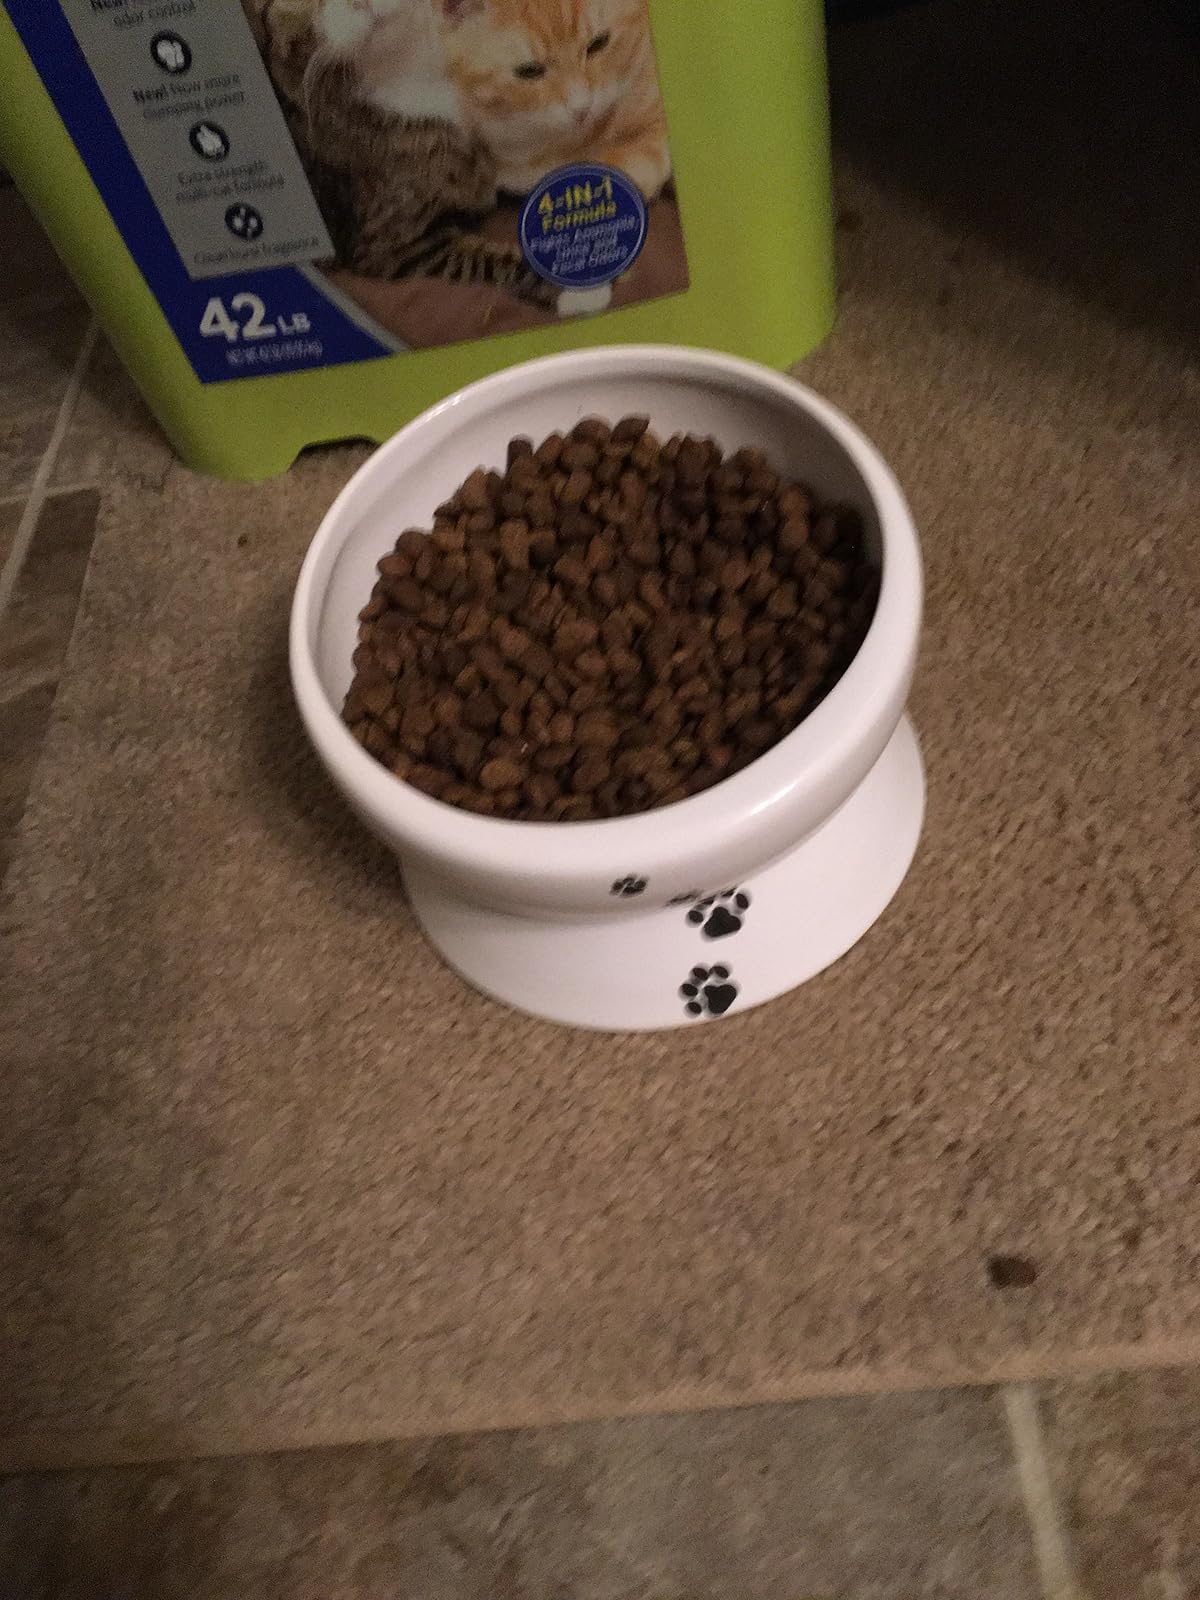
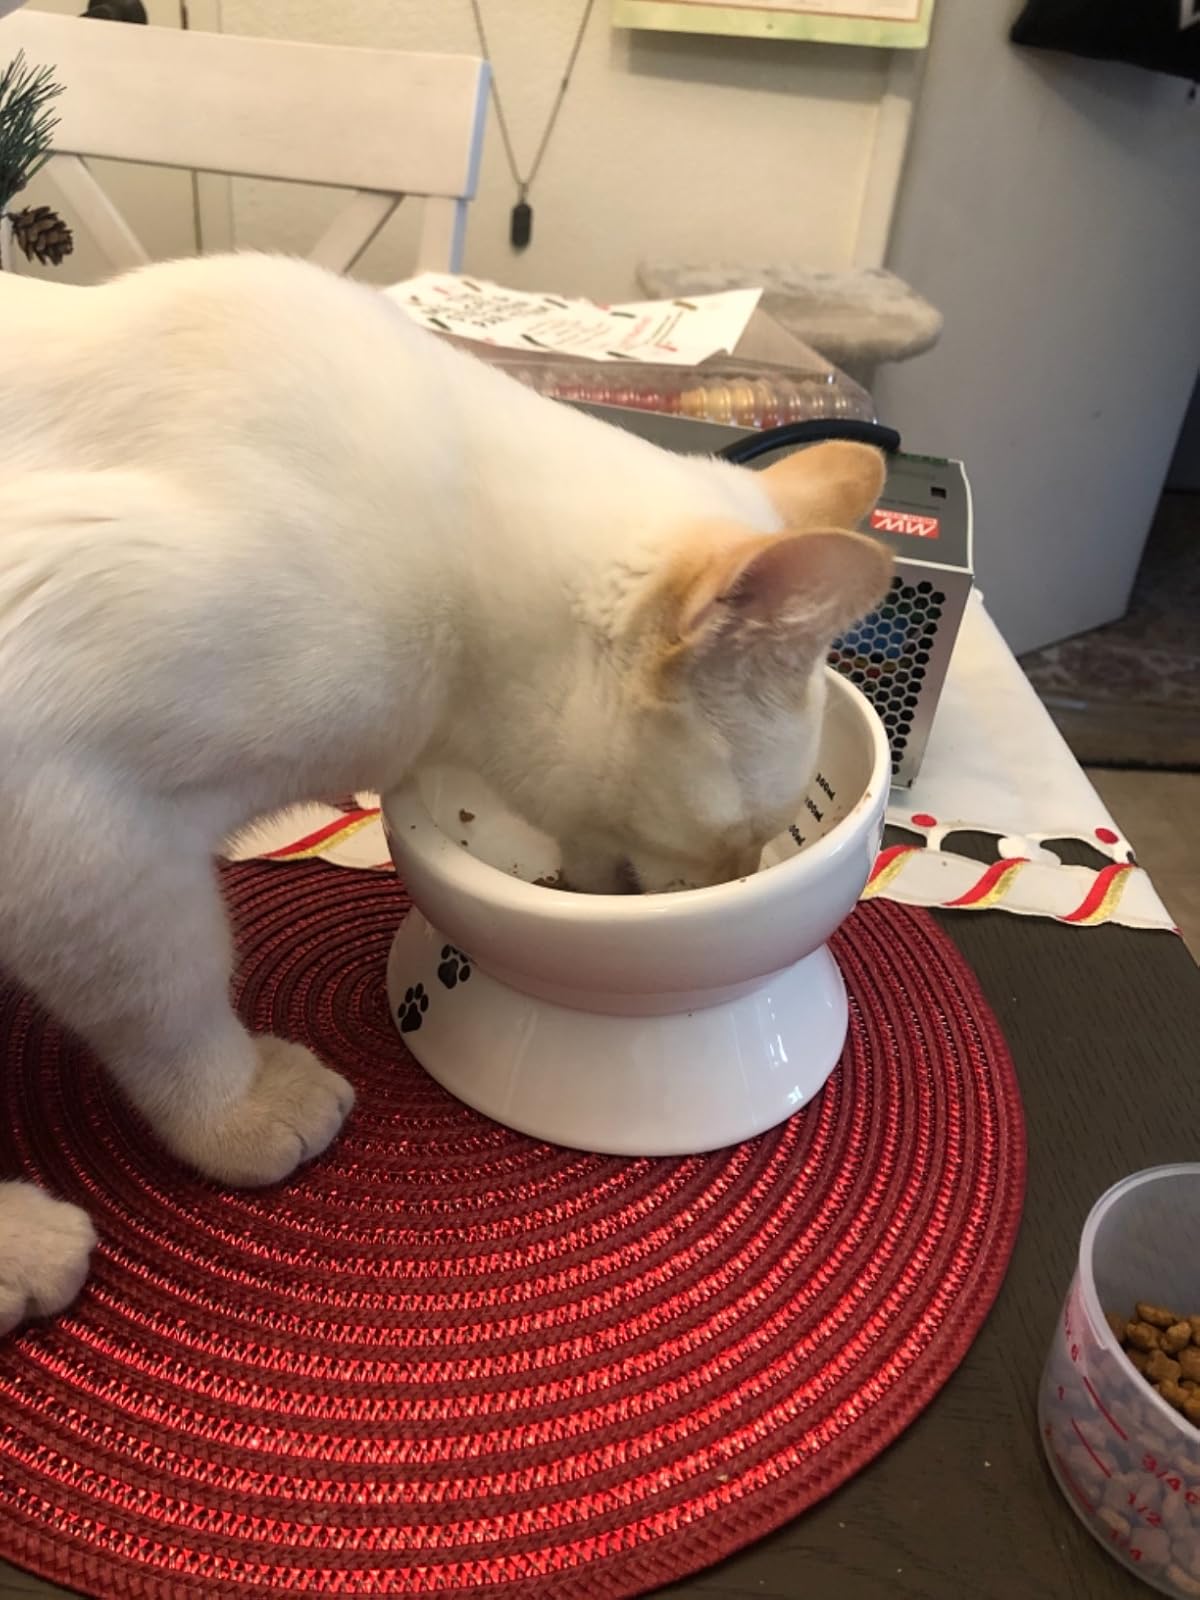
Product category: items_bowl
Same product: yes